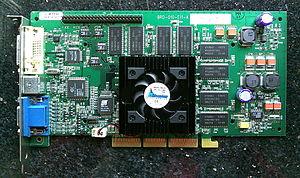
Les cartes Nvidia Quadro sont des cartes graphiques Nvidia destinées aux professionnels.
Nvidia Corporation est une entreprise américaine spécialisée dans la conception de processeurs graphiques, de cartes graphiques et de puces graphiques pour PC et consoles de jeux. Son siège est à Santa Clara en Californie aux États-Unis.